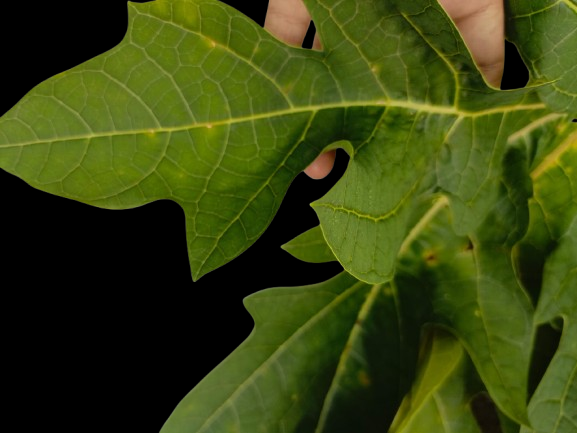
Crop: Papaya
Label: Pathogen_symptoms